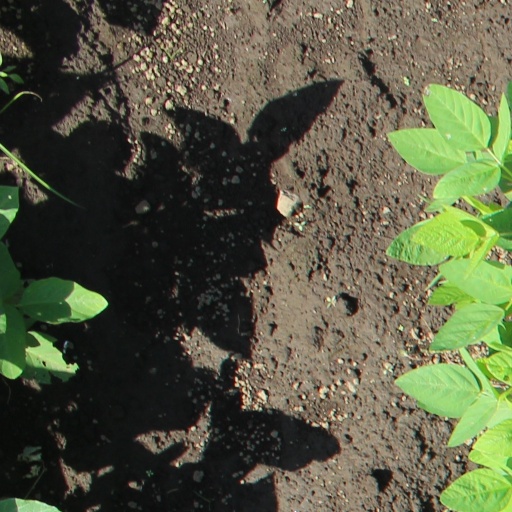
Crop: soybean